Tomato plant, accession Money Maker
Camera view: vertical (180 deg); turntable rotation: 240 degrees
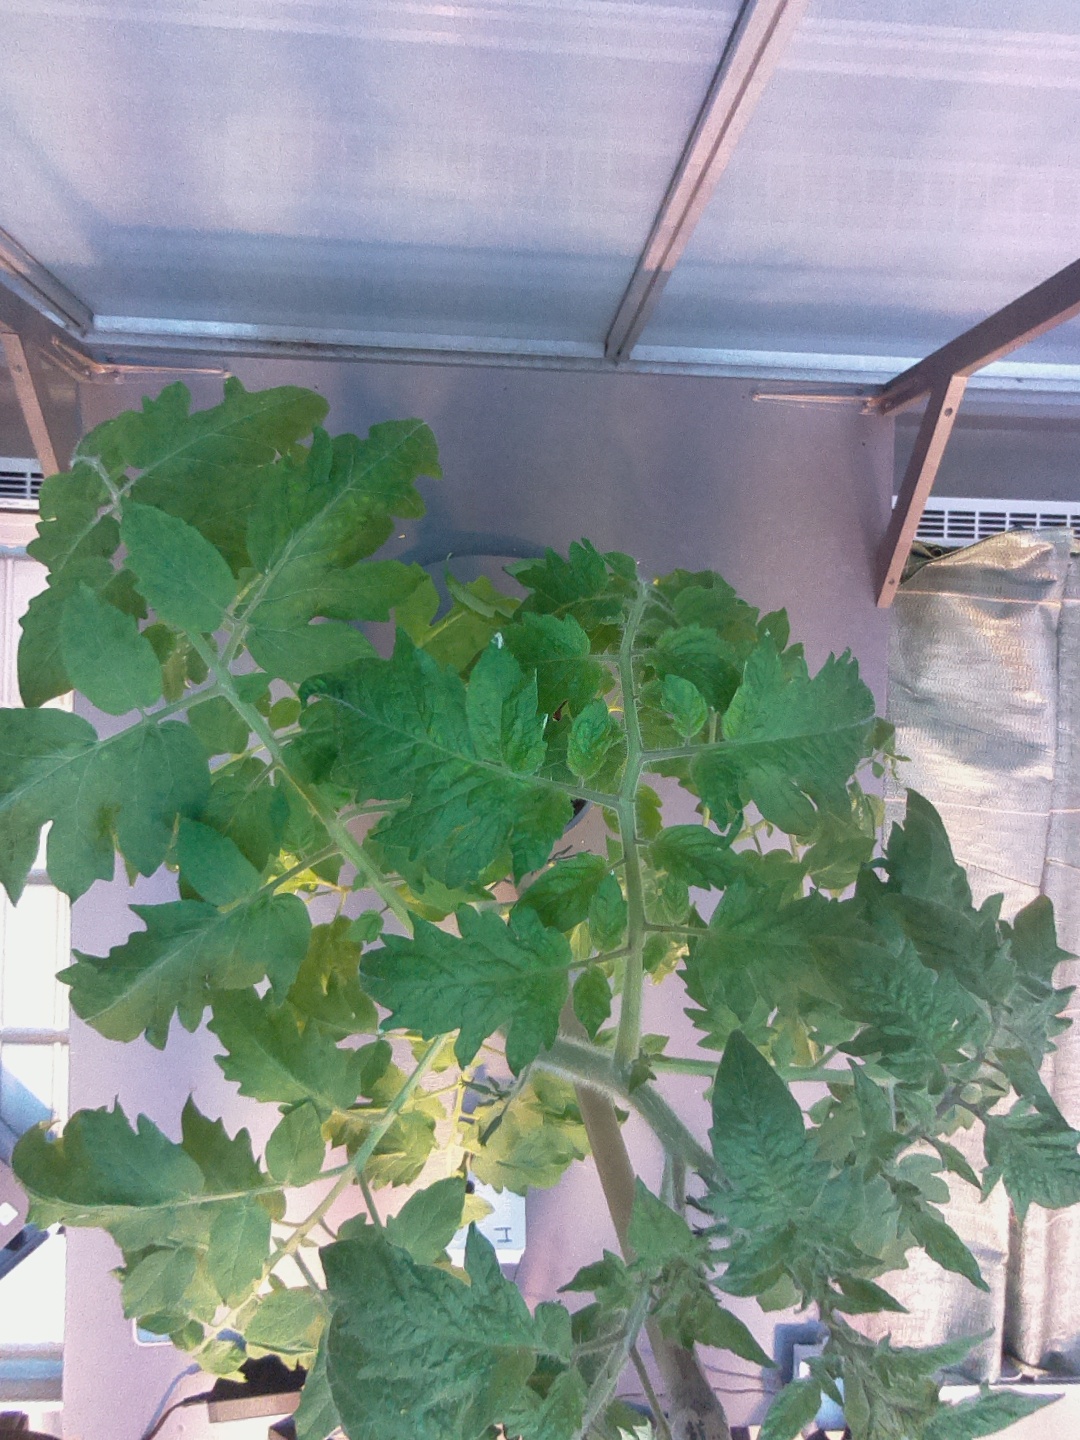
BBCH growth stage 54: 4 inflorescences visible